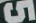
Number: 5